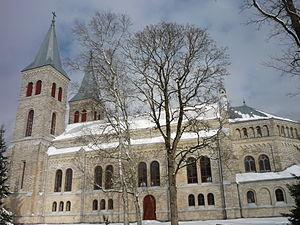
Le baron Moritz Alexander Rudolf von Engelhardt, né le 25 février 1857 à Dorpat et mort en 1913 dans la même ville, est un architecte allemand de la Baltique, sujet de l'Empire russe. Il appartient à la branche demeurée luthérienne de la famille Engelhardt dont la plupart des domaines se trouvaient dans les gouvernements de Livonie et d'Estland.